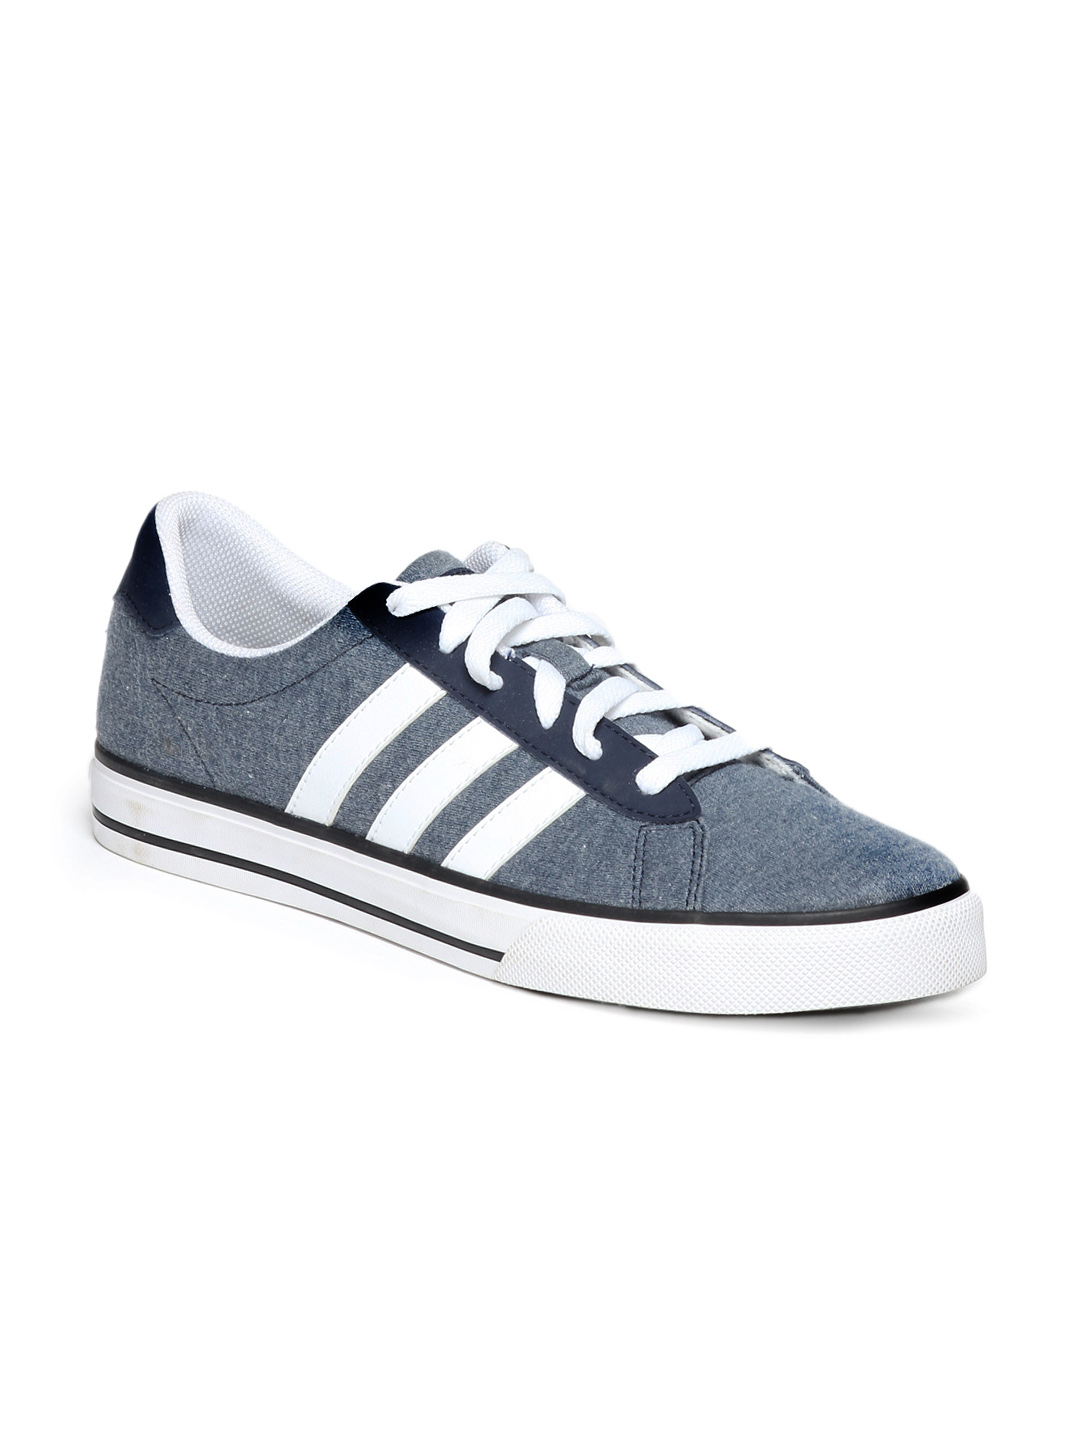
ADIDAS Men Blue Shoes
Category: Footwear / Shoes / Casual Shoes
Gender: Men
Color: Blue
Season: Summer 2012
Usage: Casual